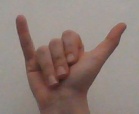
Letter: ya